Newcastle Light Rail

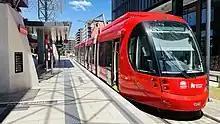
Newcastle Interchange

Services are operated by Newcastle Transport. A depot was built on the site of the former Wickham railway station.